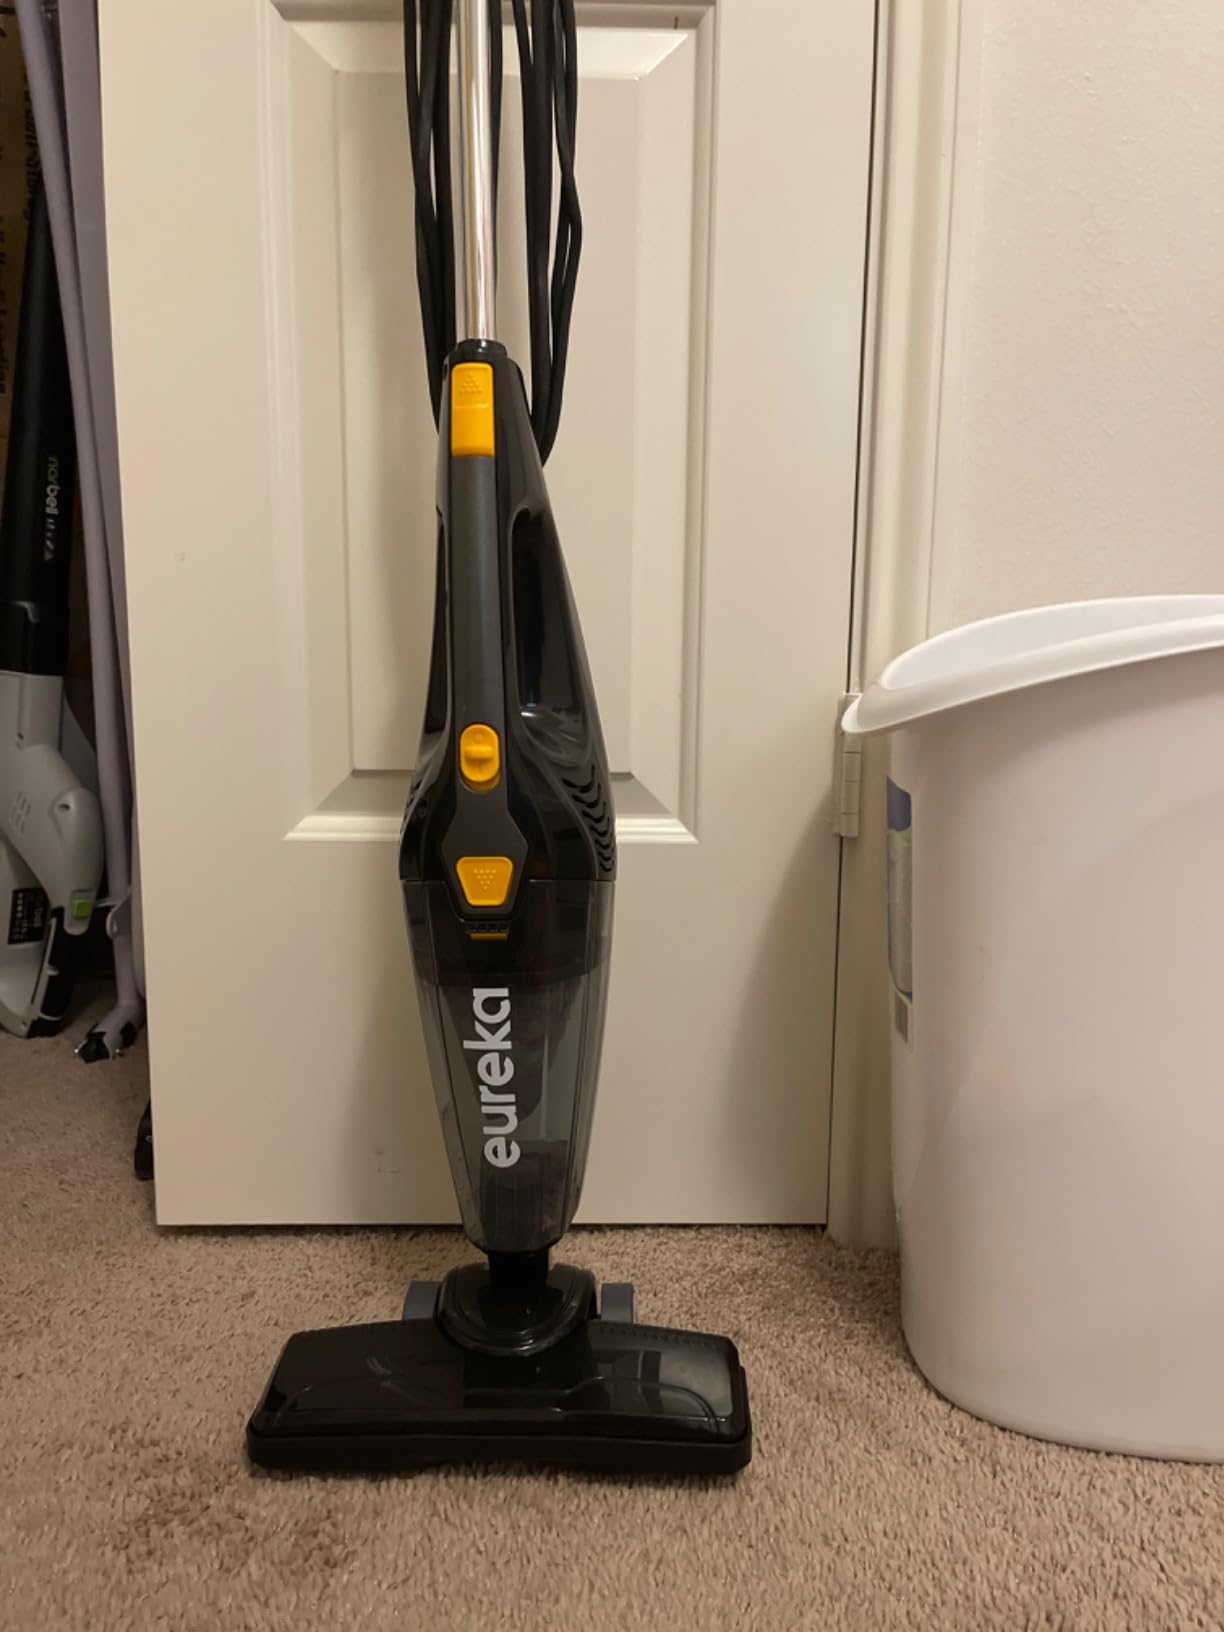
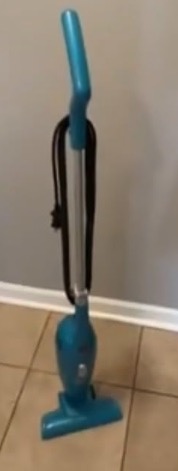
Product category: items_vacuum
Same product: no